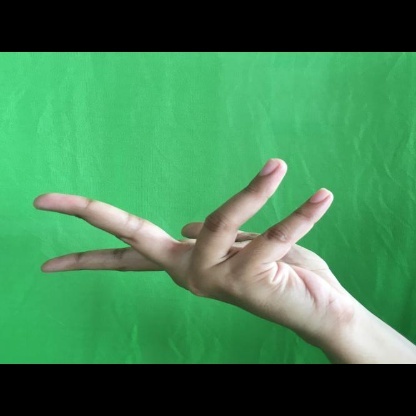
Mudra: Alapadmam